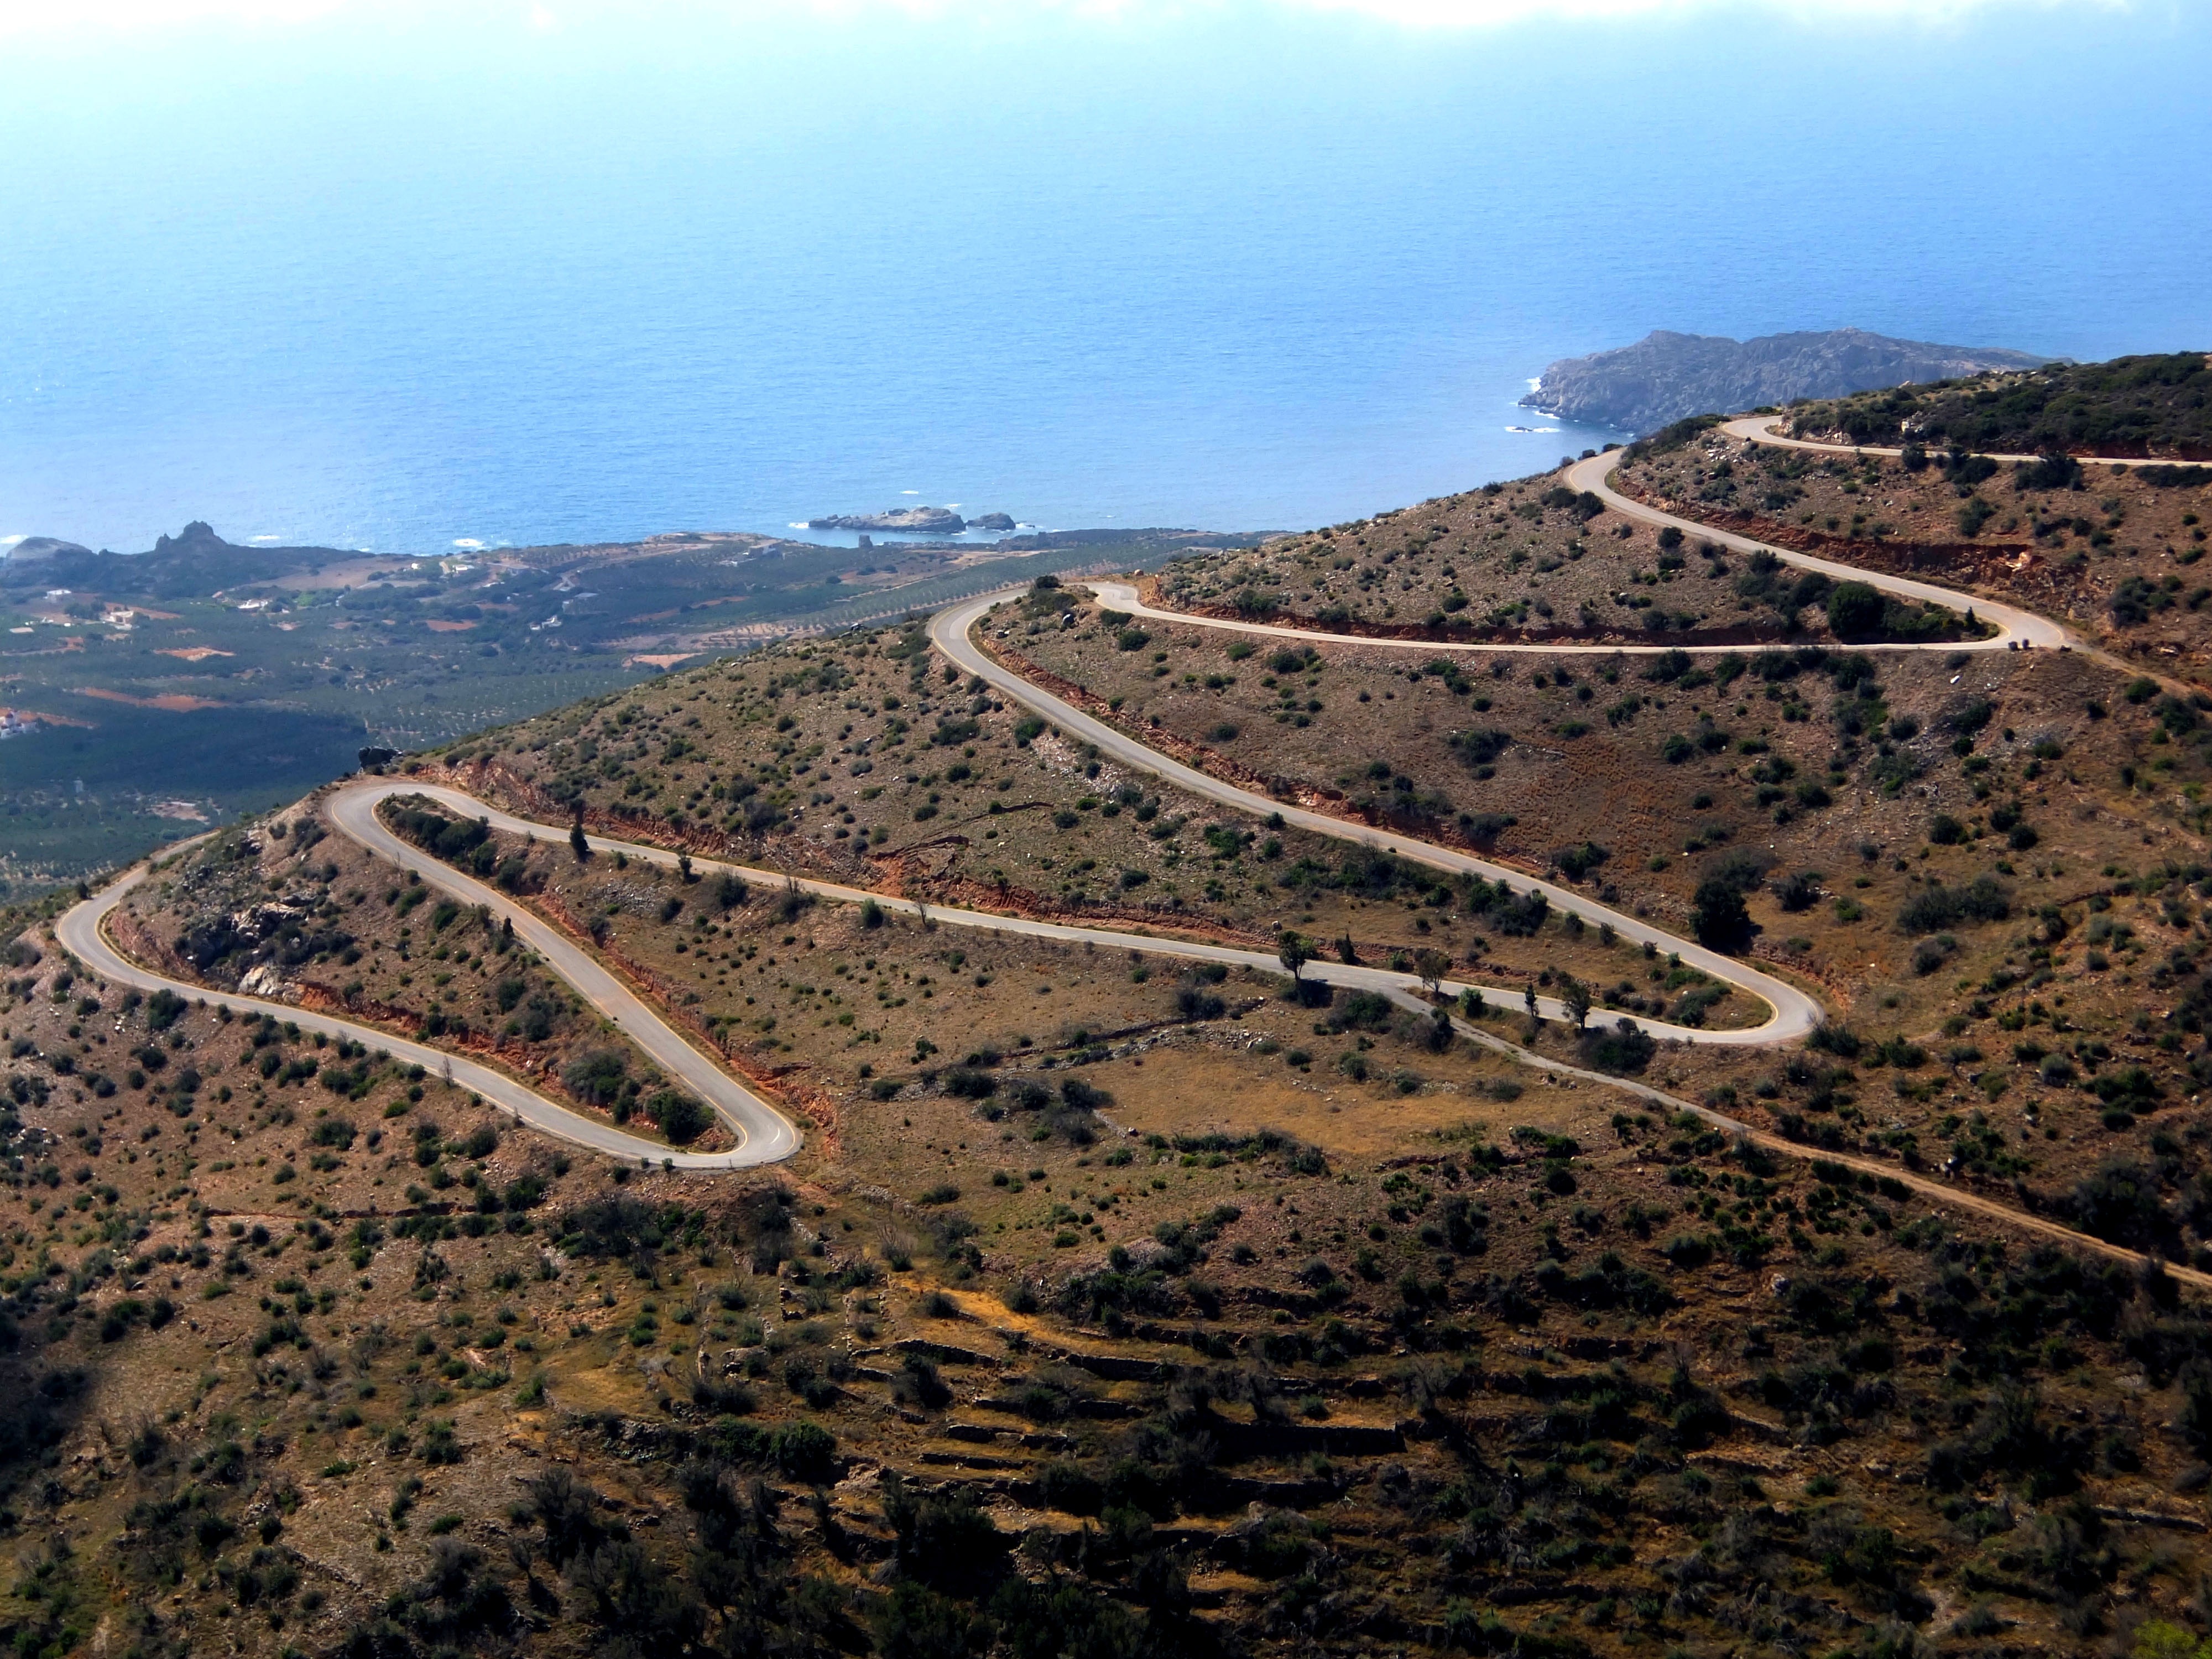
landscape, sea, coast, nature, mountain, road, hiking, hill, perspective, reservoir, serpentine, mountains, infrastructure, plateau, away, cape, recovery, aerial photography, geological phenomenon